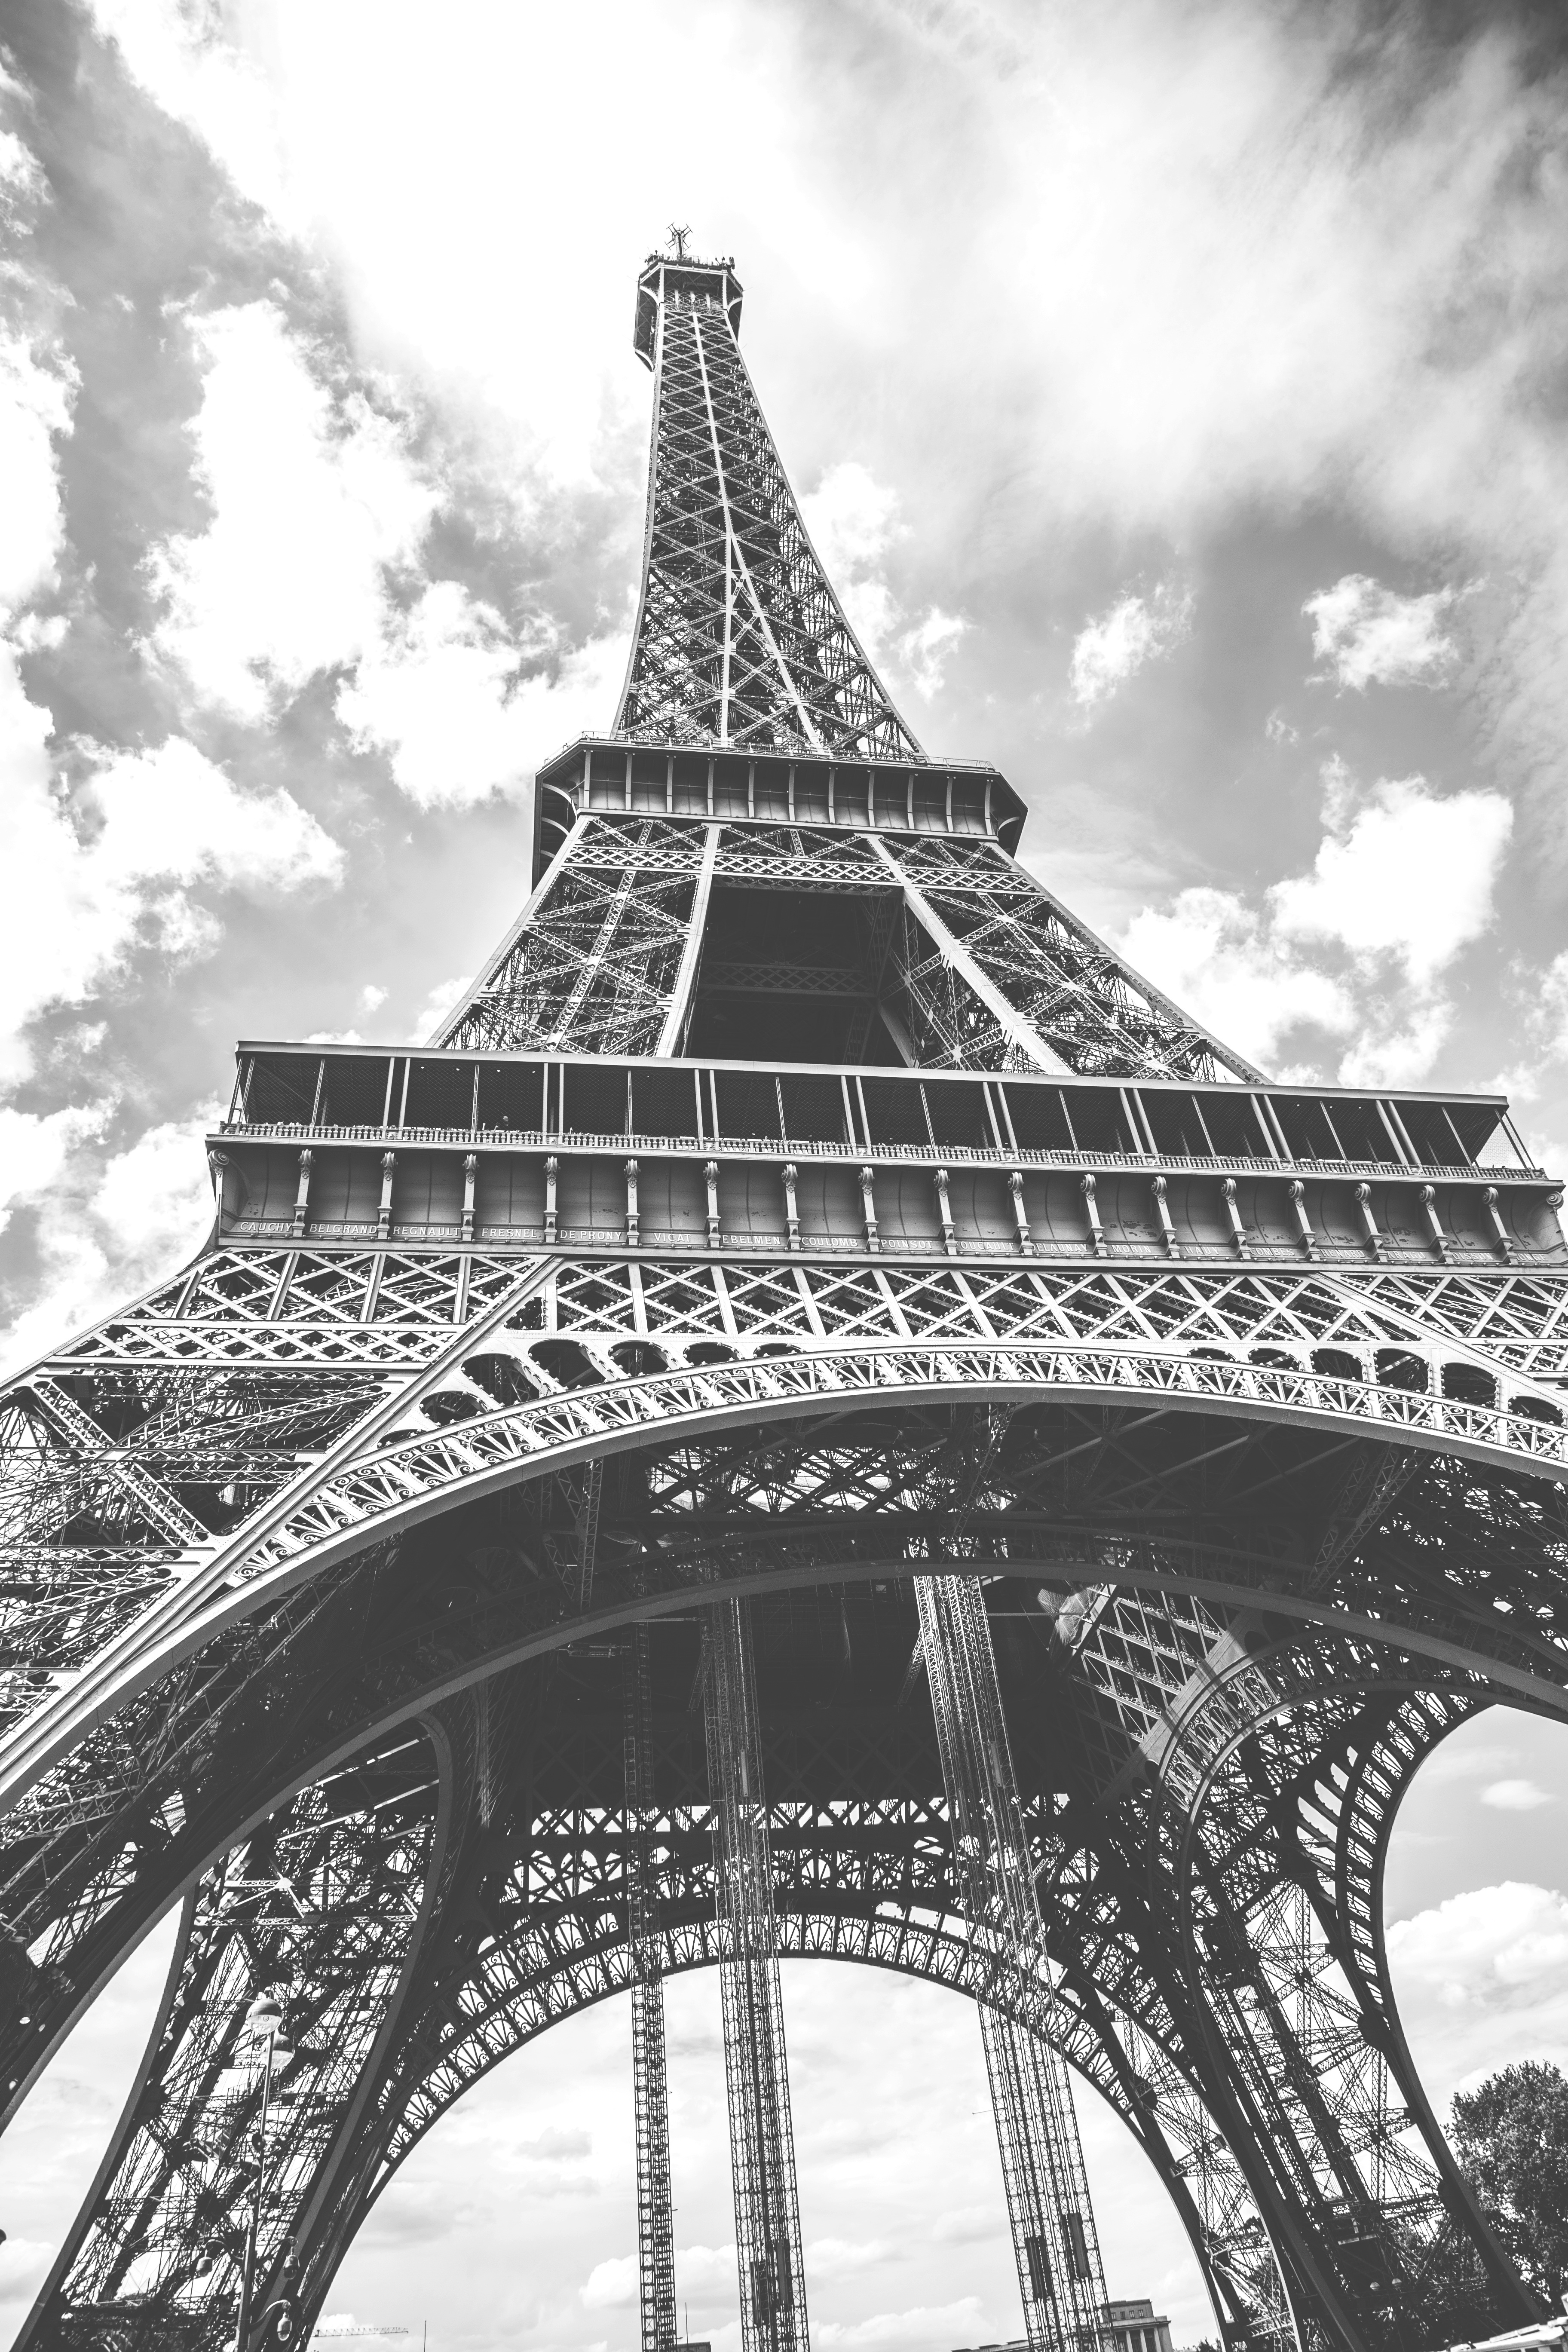
black and white, architecture, structure, monument, cityscape, tourist, travel, steel, france, europe, arch, tower, symbol, metal, landmark, historic, monochrome, tourism, tour eiffel, eiffel, french, symmetry, tall, european, famous, metropolis, monochrome photography